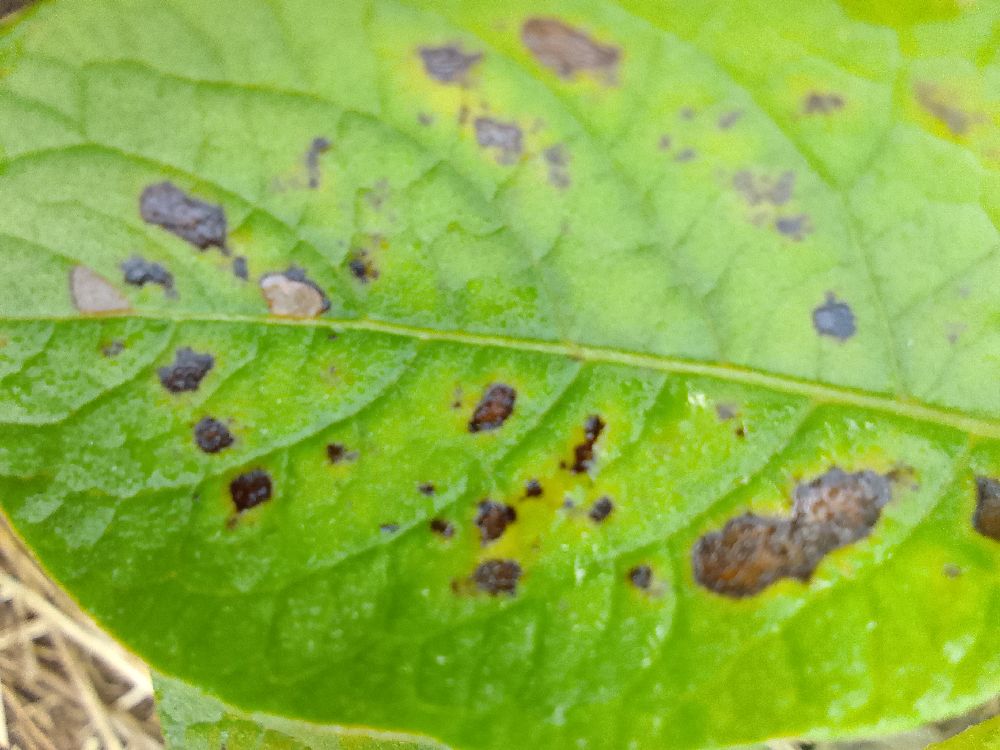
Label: Early blight